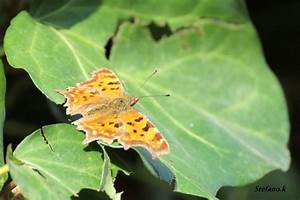
Label: farfalla